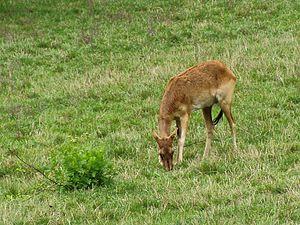
Le cobe de Mrs Gray ou cobe de Lechwe du Nil est une espèce du genre Kobus découverte par Fitzinger en 1855.